Italian Renaissance painting

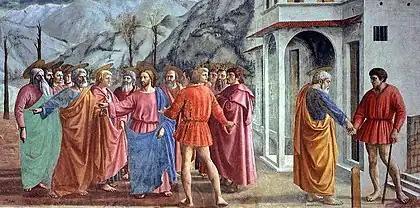
Fresco. Jesus' disciples question him anxiously. Jesus gestures for St Peter to go to the lake. At right, Peter gives a coin, found in the fish, to a tax-collector

Giotto had a number of contemporaries who were either trained and influenced by him, or whose observation of nature had led them in a similar direction. Although several of Giotto's pupils assimilated the direction that his work had taken, none was to become as successful as he. Taddeo Gaddi achieved the first large painting of a night scene in an "Annunciation to the Shepherds" in the Baroncelli Chapel of the Church of Santa Croce, Florence.